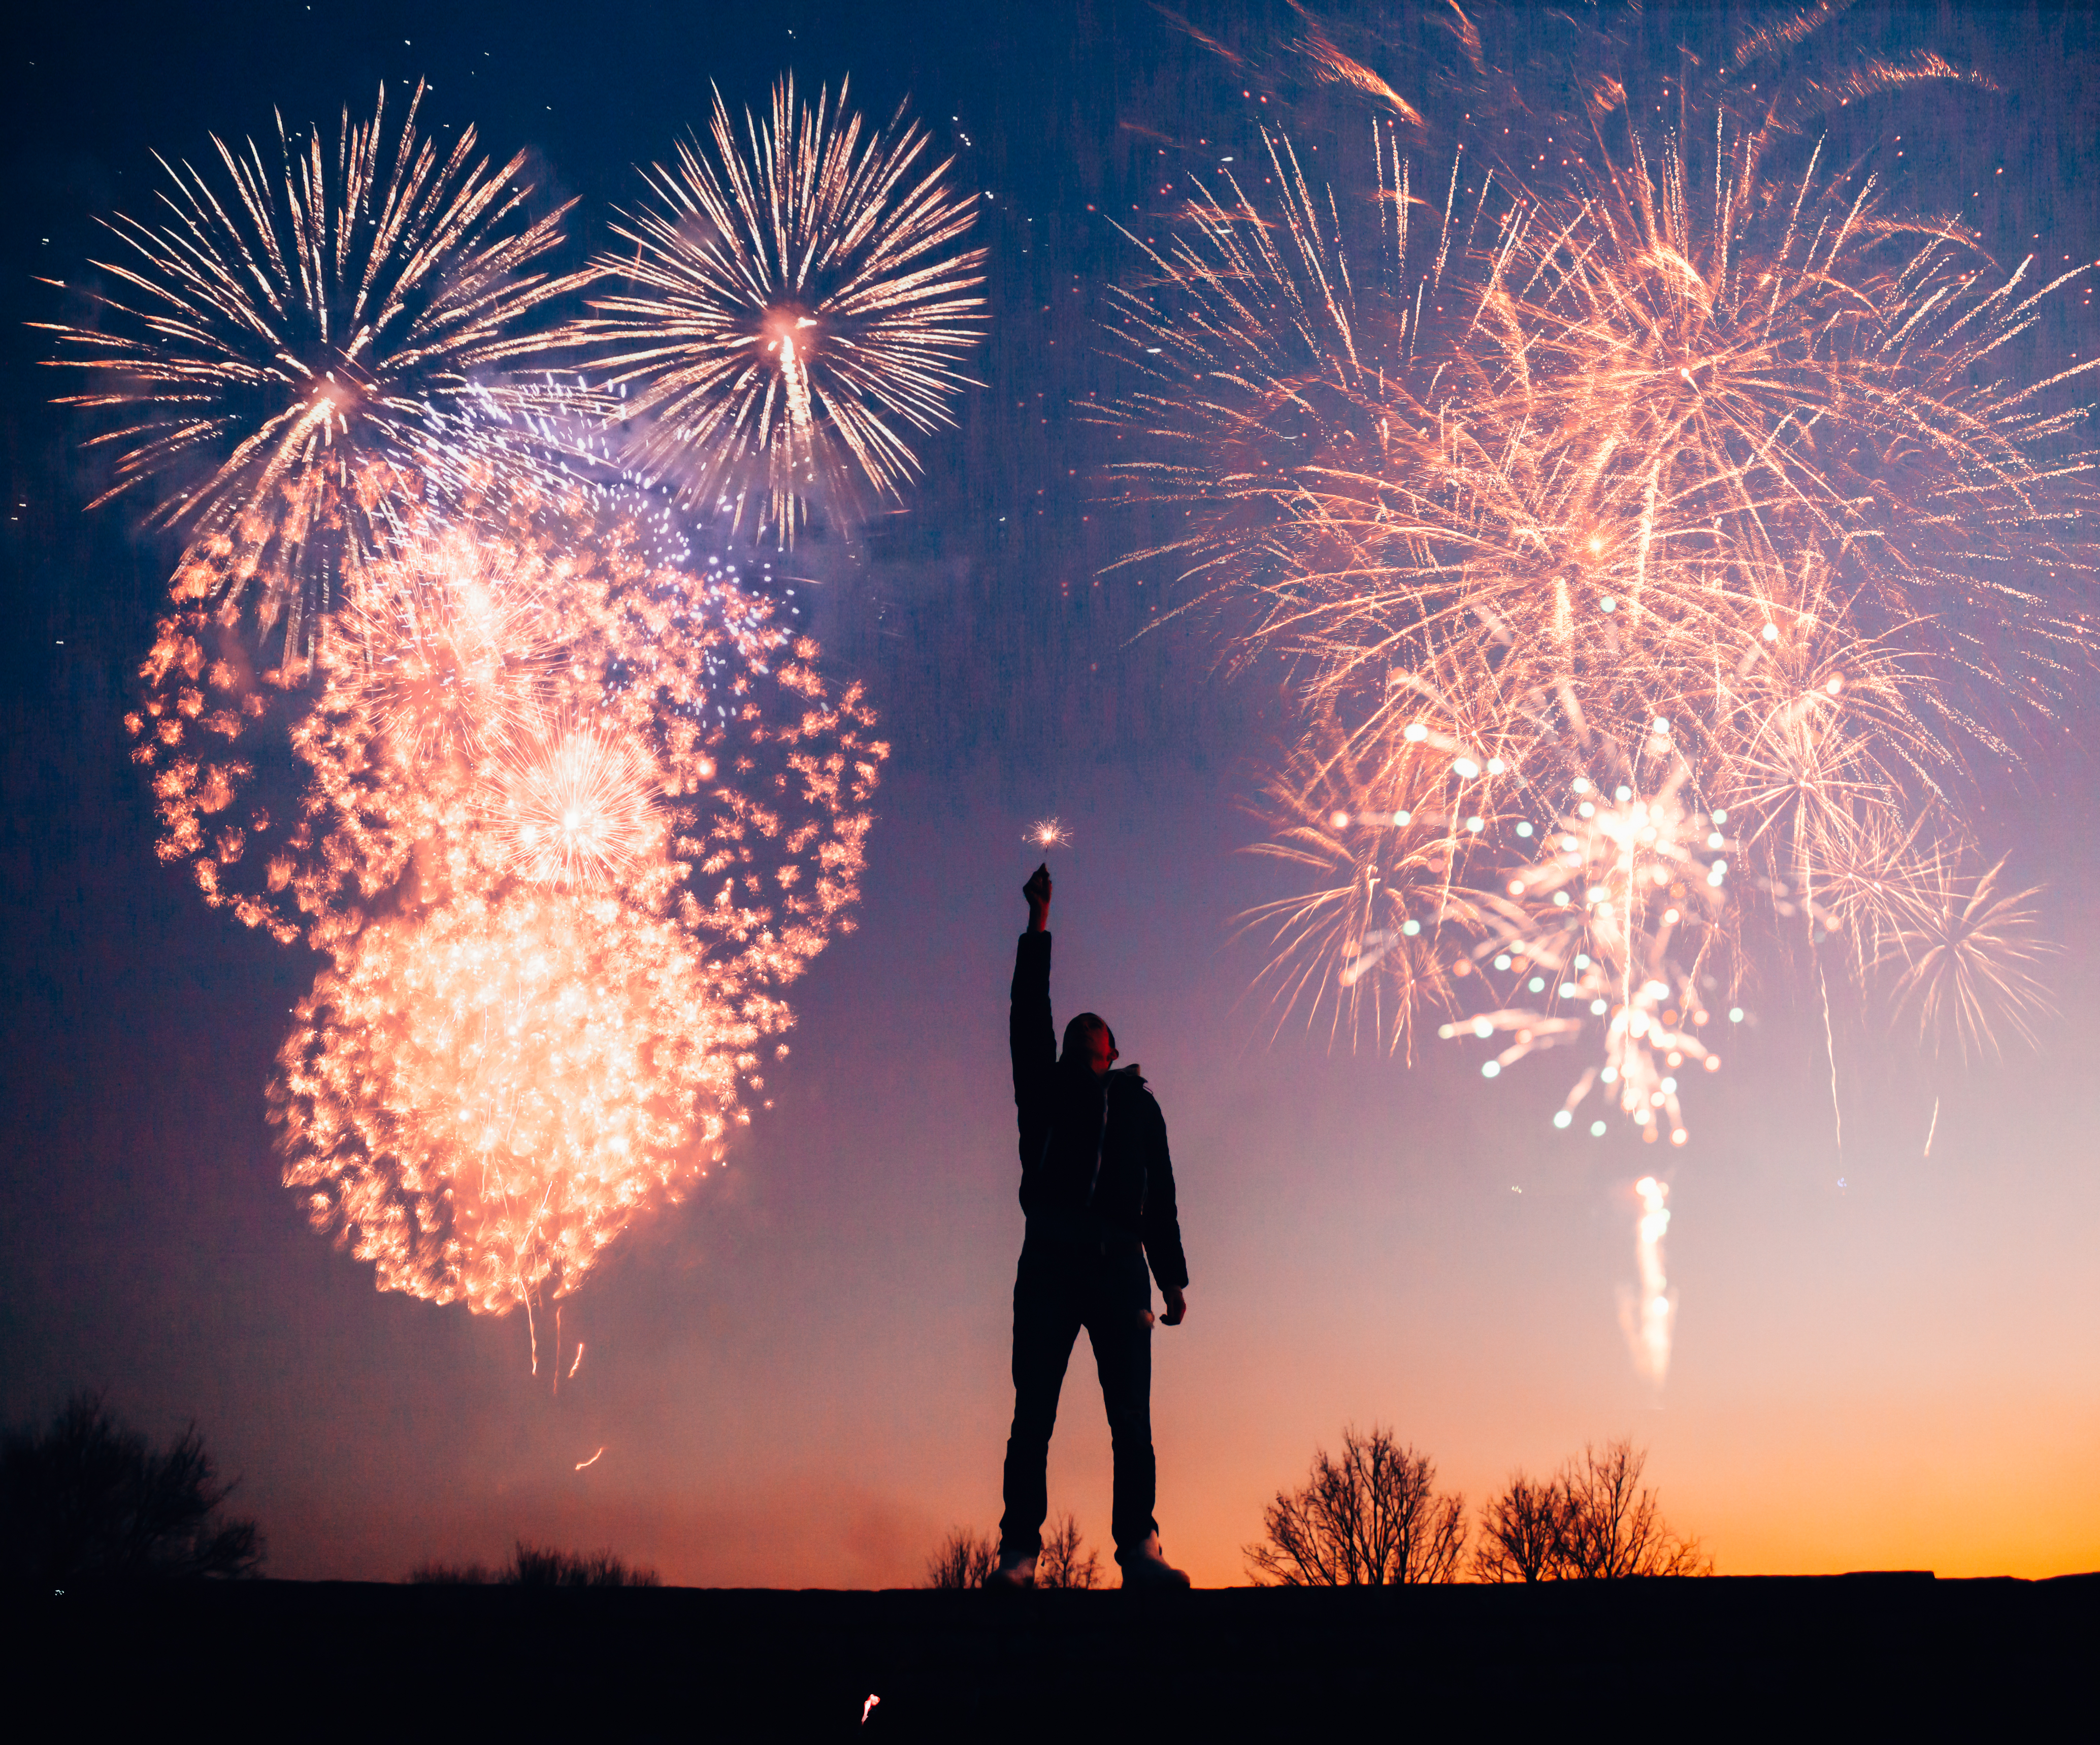
fireworks, man, creative, photography, night, sunset, posing, moon, moons, sky, event, atmosphere of earth, fete, new year's eve, public event, new year, evening, explosive material, computer wallpaper, festival, sparkler, stock photography, world, recreation, tree, ceremony